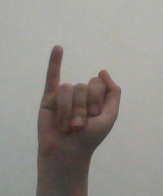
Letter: meem